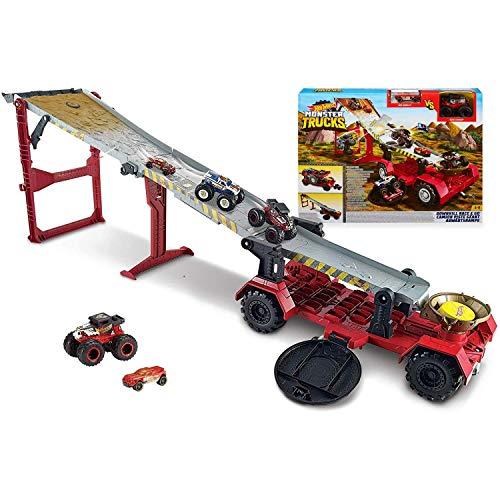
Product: Hot Wheels Monster Trucks Downhill Race & Go Playset
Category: Toys & Games | Play Vehicles | Vehicle Playsets
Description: ​Designed for both Hot Wheels cars and Monster Trucks.
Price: $38.80
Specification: ProductDimensions:3.9x55x6.5inches|ItemWeight:4.41pounds|ShippingWeight:5.05pounds(Viewshippingratesandpolicies)|ASIN:B07NQ9WK4J|Itemmodelnumber:GFR15|Manufacturerrecommendedage:4-8years